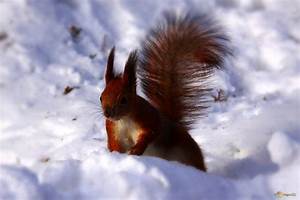
Label: scoiattolo